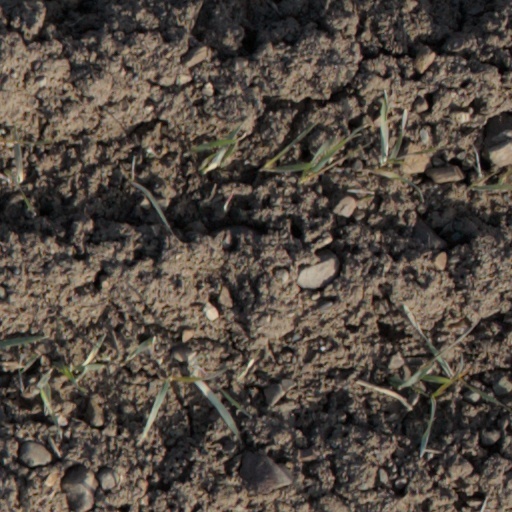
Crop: wheat